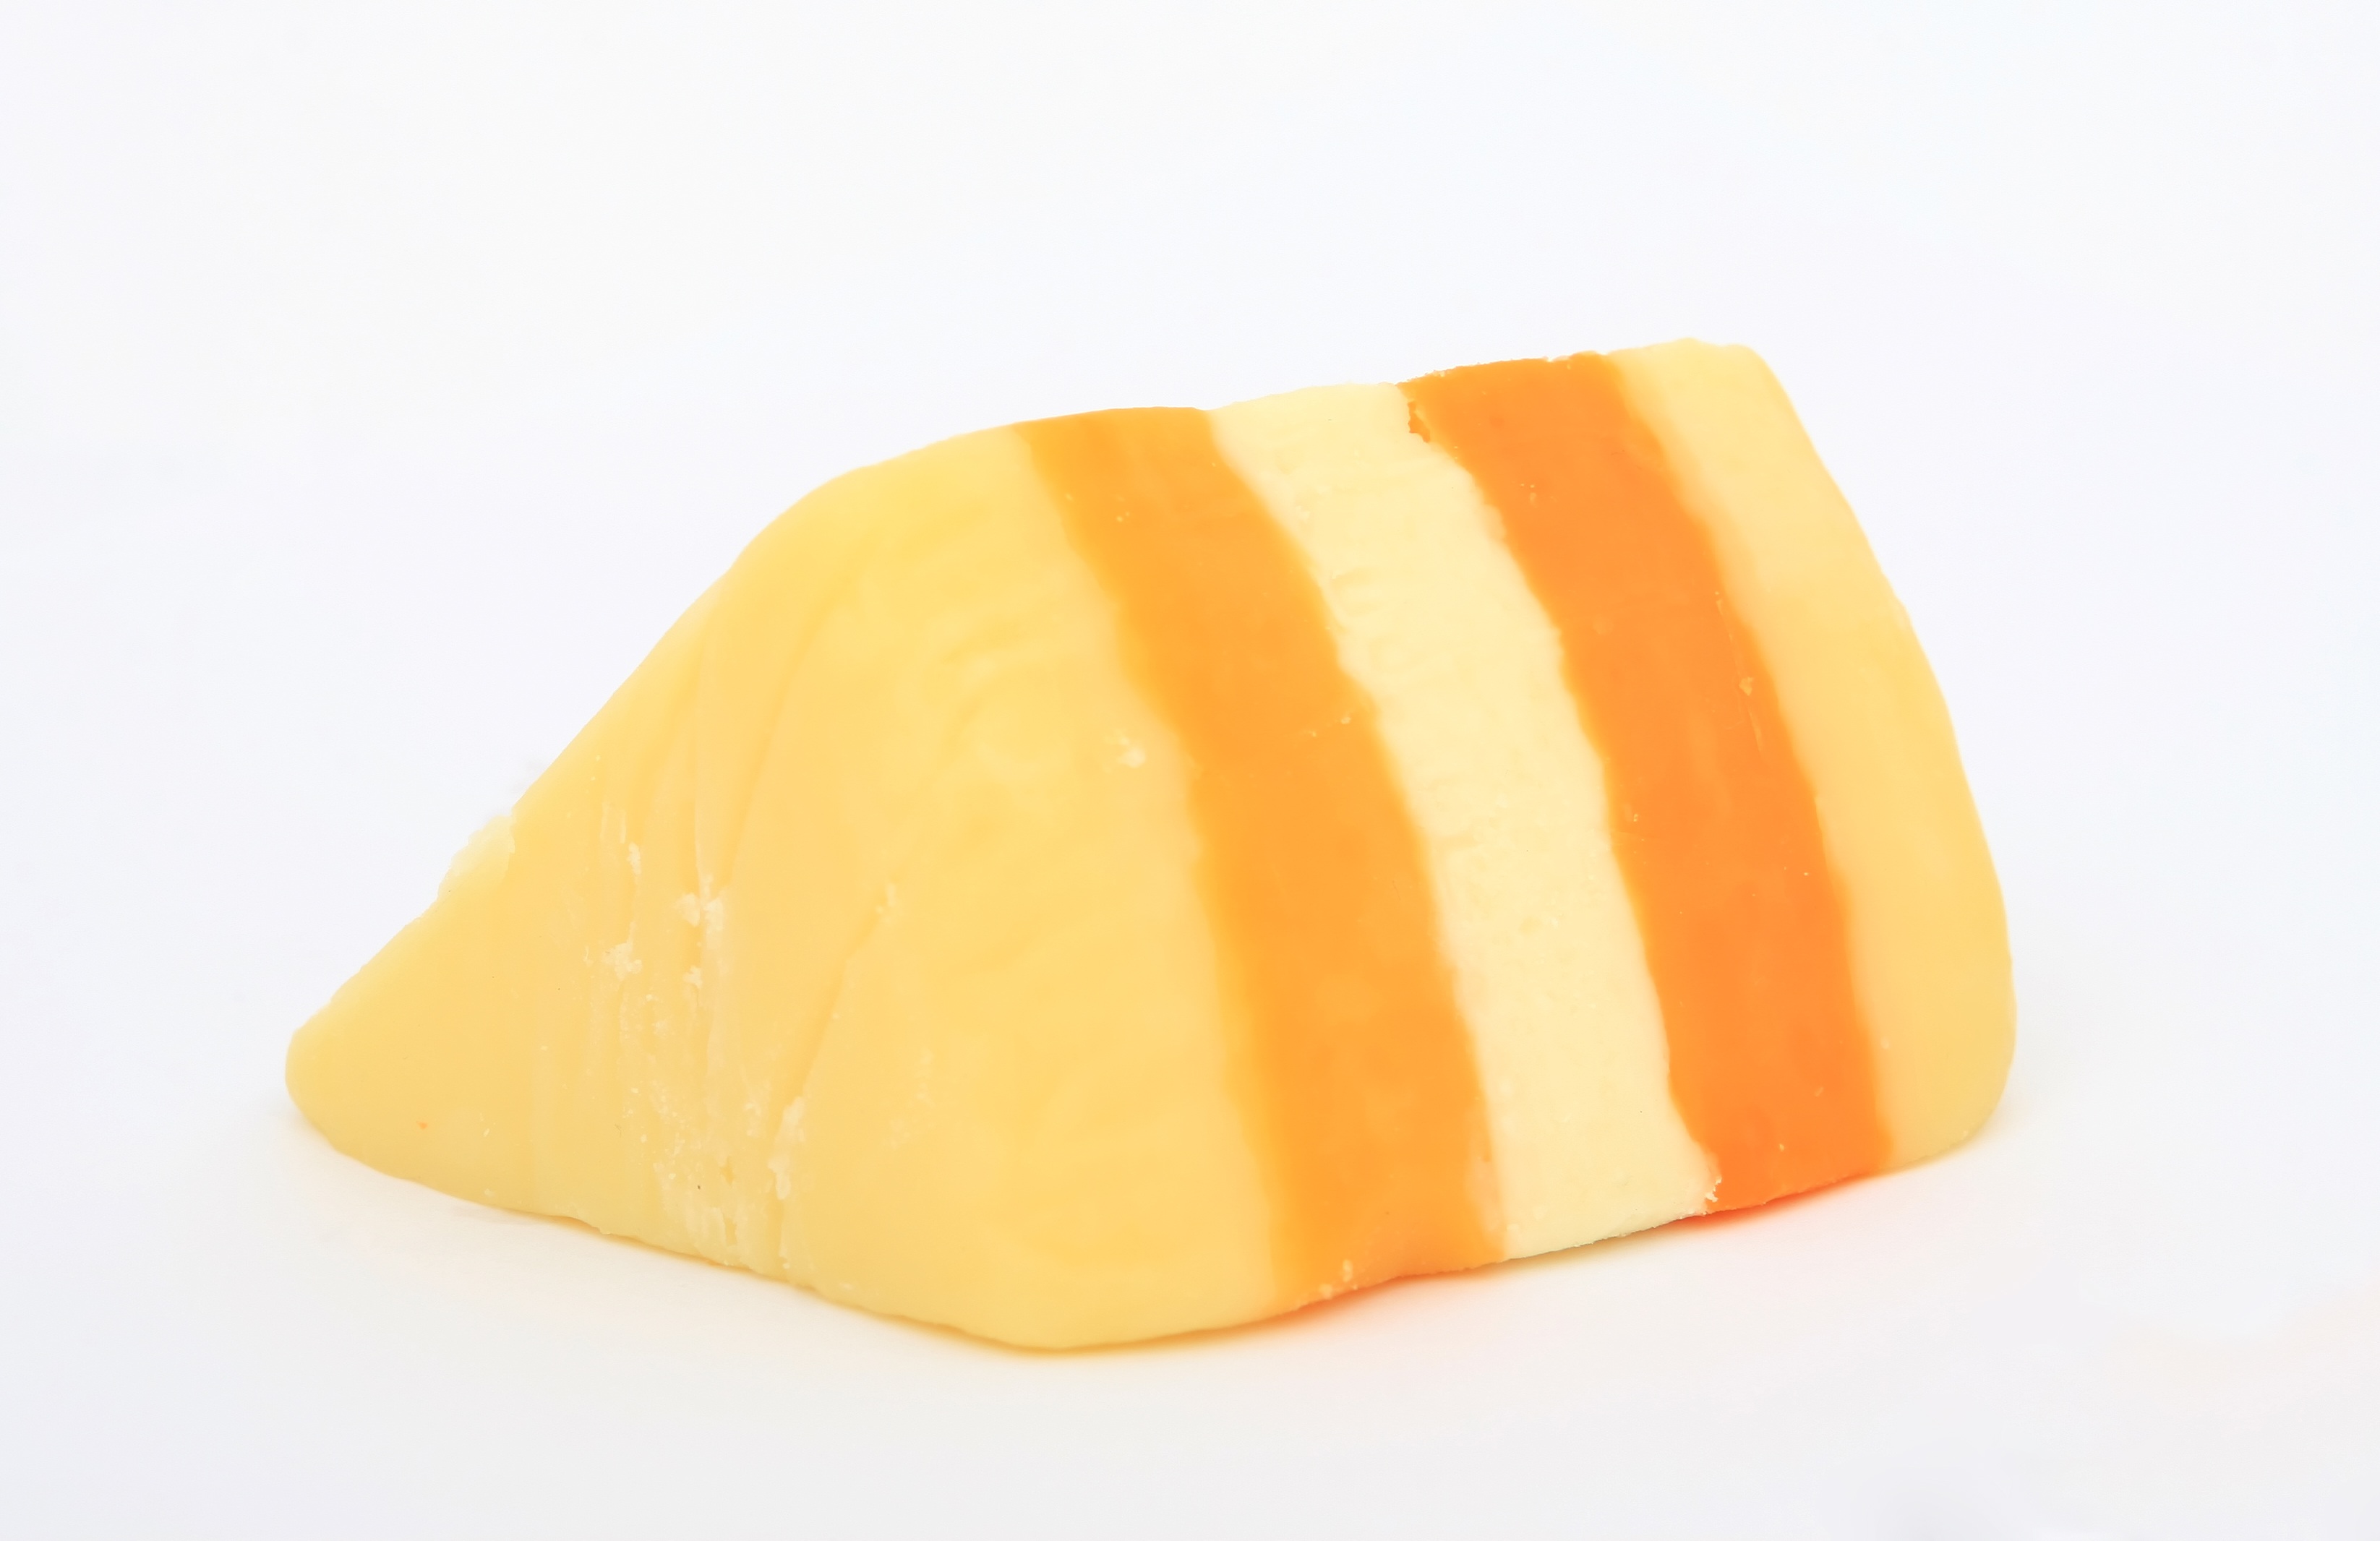
white, fruit, isolated, food, cooking, culinary, flavour, produce, studio, fresh, object, yellow, closeup, breakfast, healthy, dessert, dairy product, slice, health, plain, cheese, life, block, close up, colour, nutrition, single, swiss, smell, vegetarian, still, strong, diet, edible, dairy, delicatessen, nutritious, whole, slab, cheesy, flowering plant, cheddar cheese